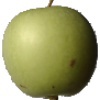
Label: apple_granny_smith